Karl von Weizsäcker

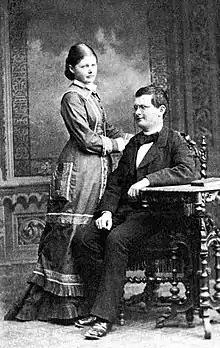
Karl and his wife, Paula, 1880

Weizsäcker was married to Paula von Meibom. They were the parents of Ernst von Weizsäcker (1882–1951), Ambassador to the Holy See.